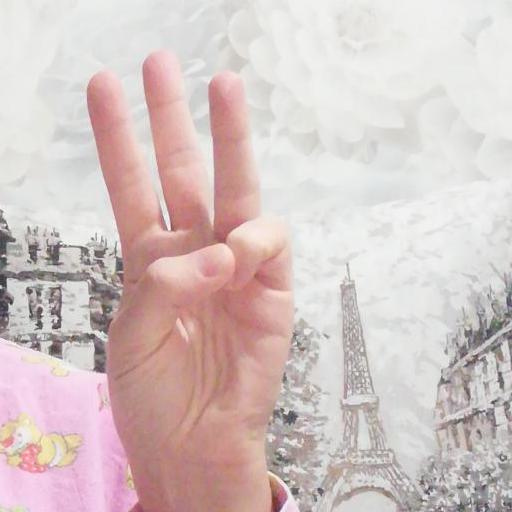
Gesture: three